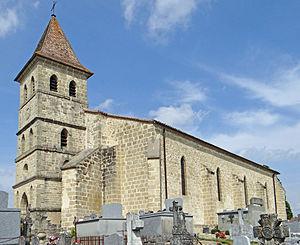
Sérignac - Église Notre-Dame
Cet article recense une partie des monuments historiques de Lot-et-Garonne, en France.